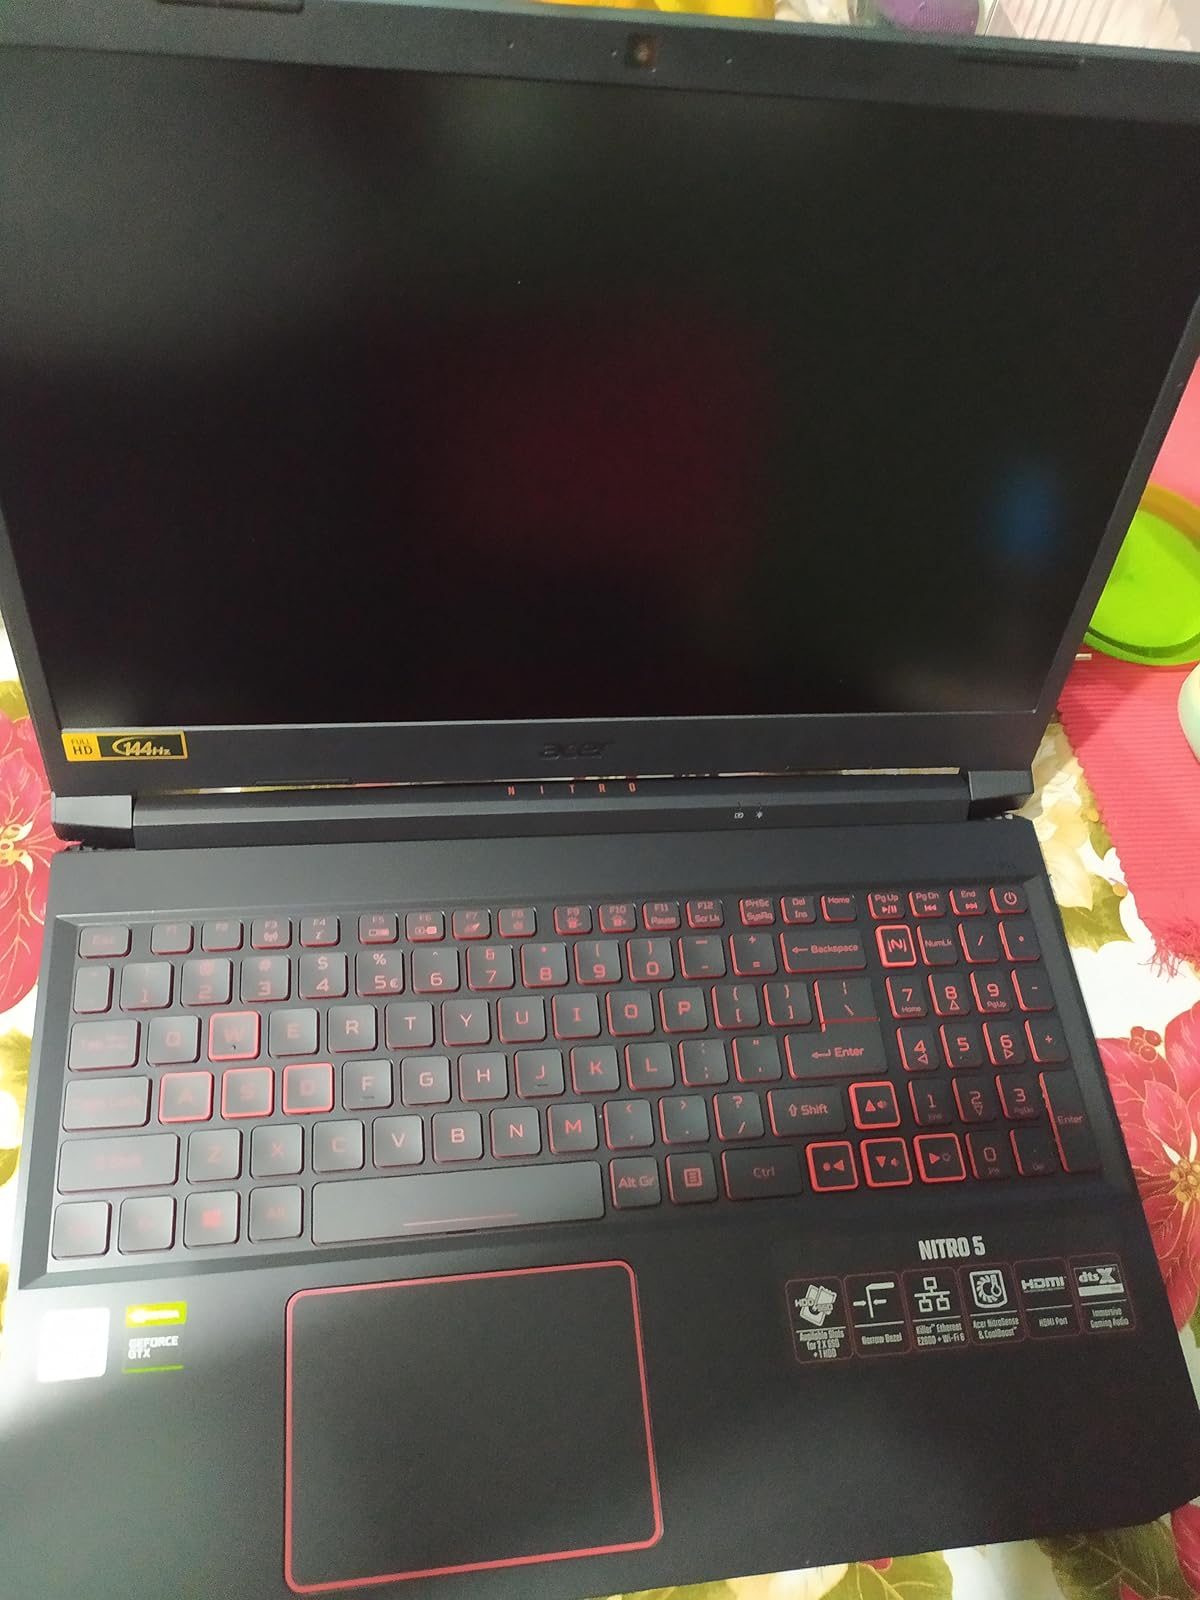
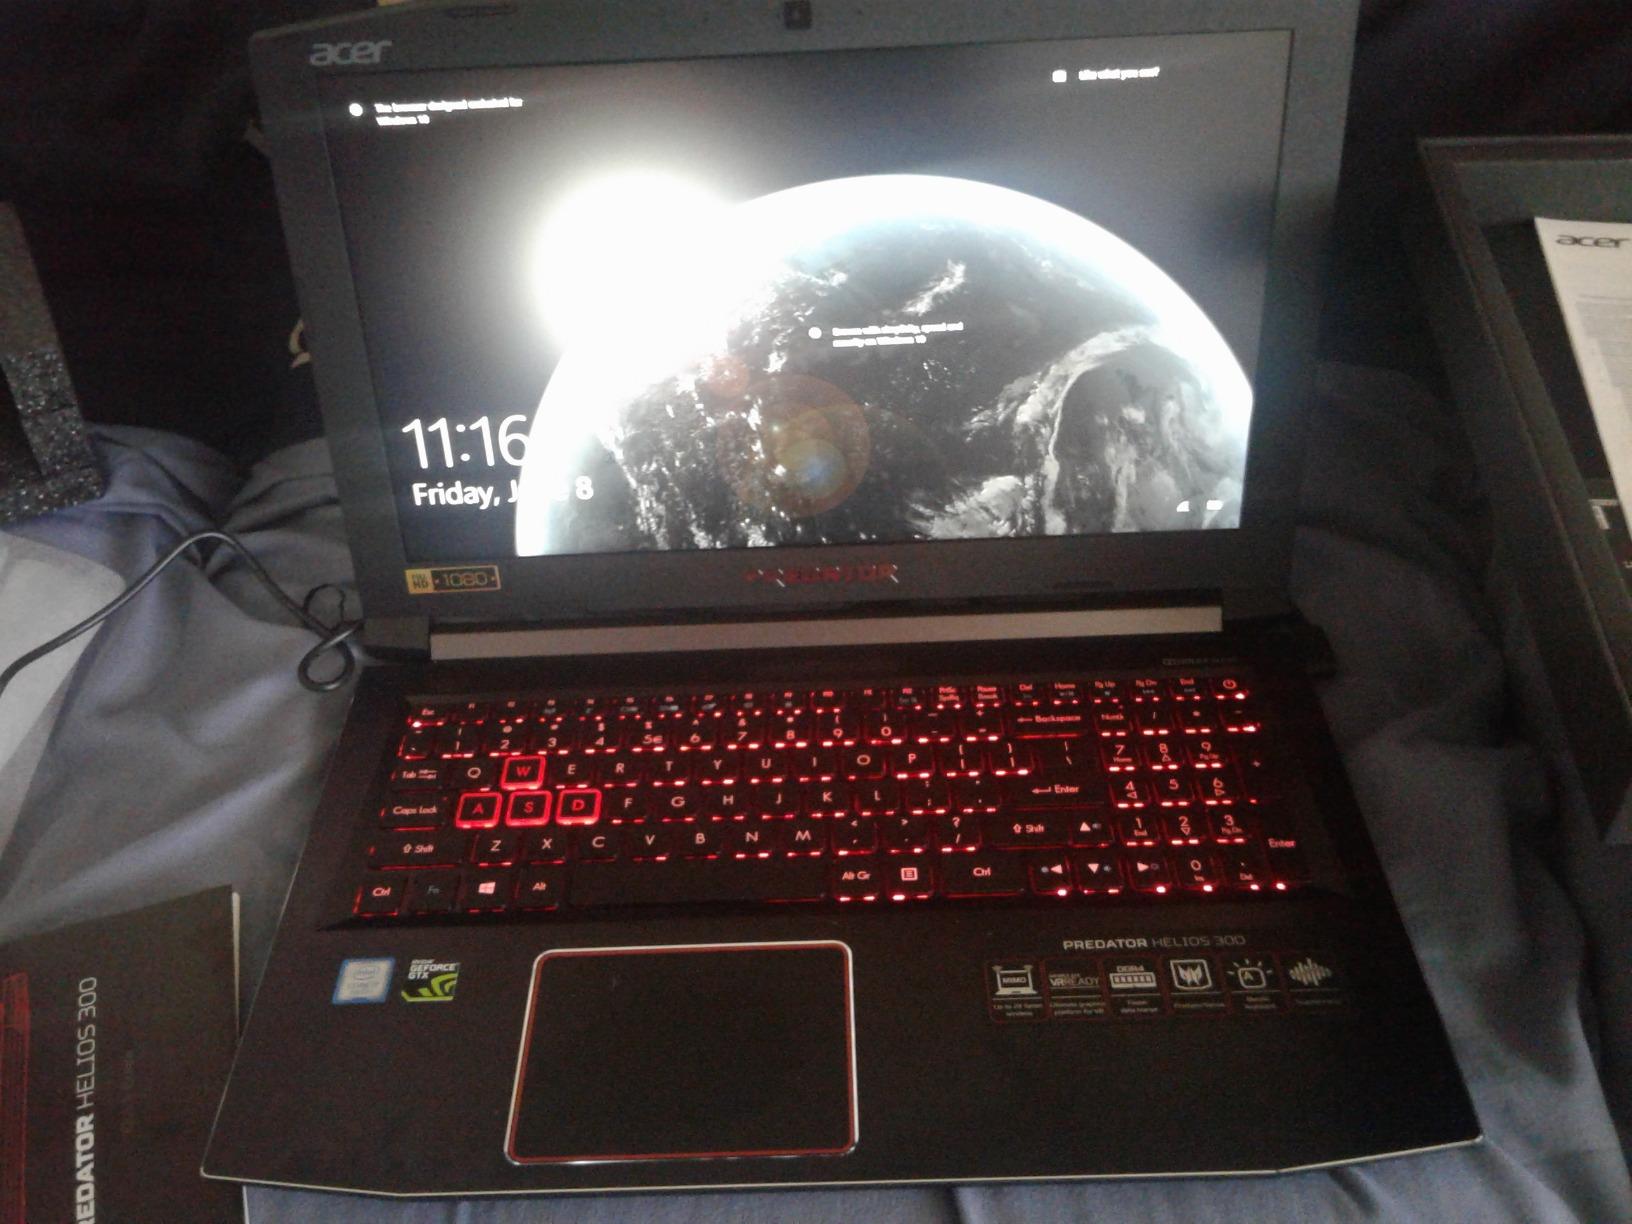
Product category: laptop
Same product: no